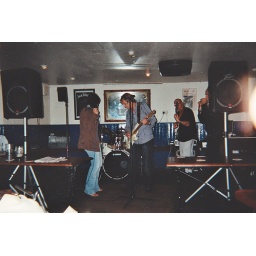
Blues jam, the golden lion in St Ives